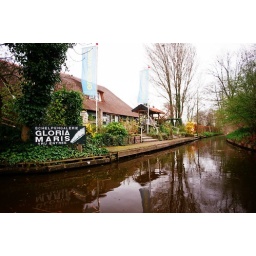
Giethoorn boat trip 4.8 x chilly sheep picnic in the car